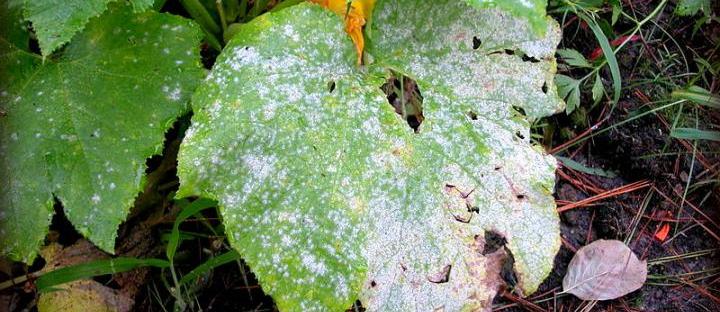
Plant: Squash
Disease: squash powdery mildew